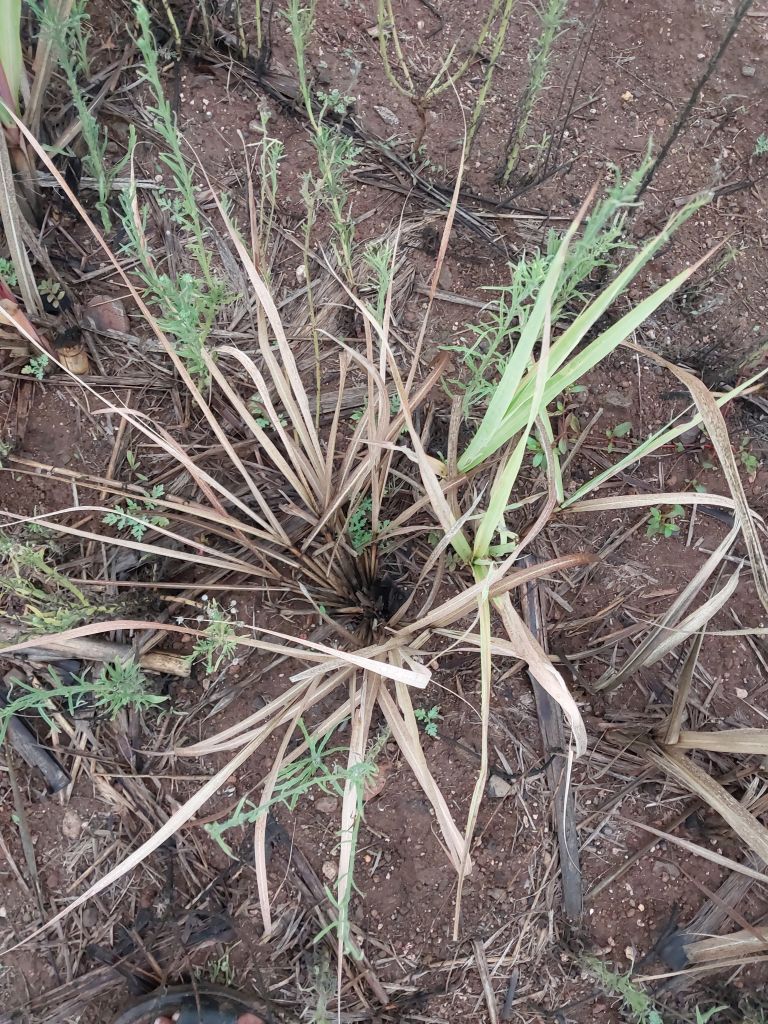
Label: Sett Rot